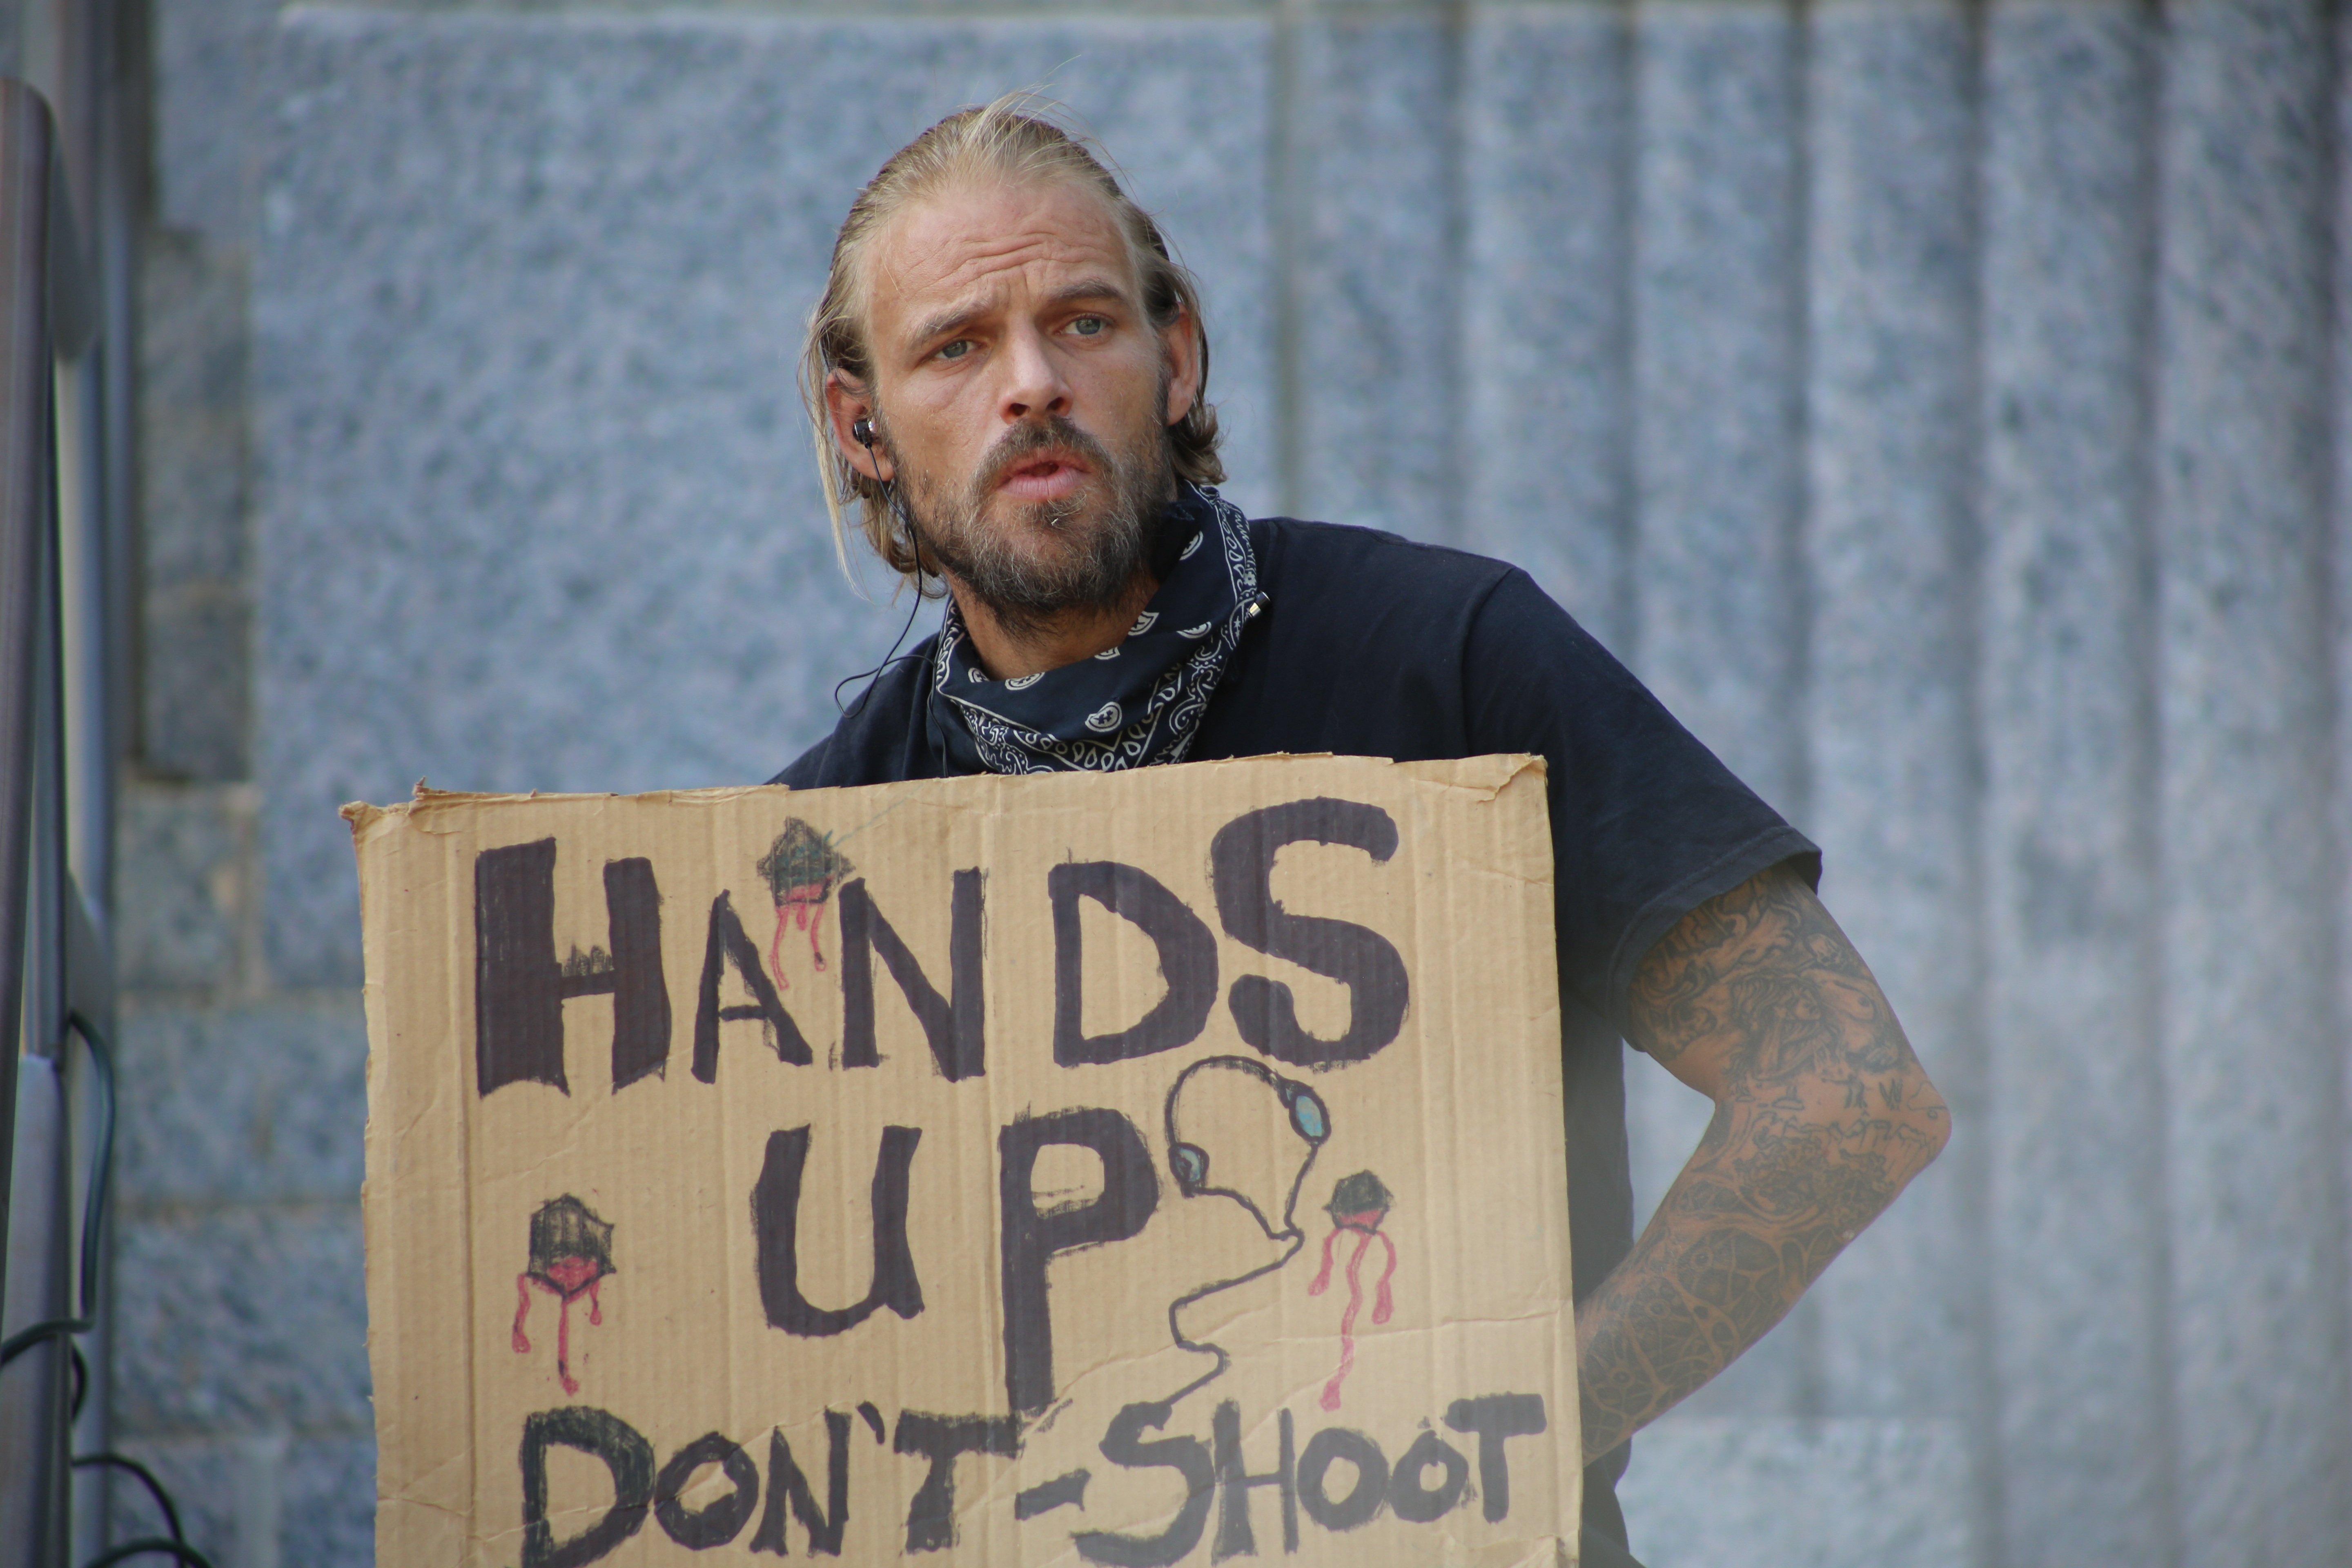
man, person, people, male, sign, outside, justice, court, law, legal, judge, crime, protest, courthouse, adult, hands up, scruffy